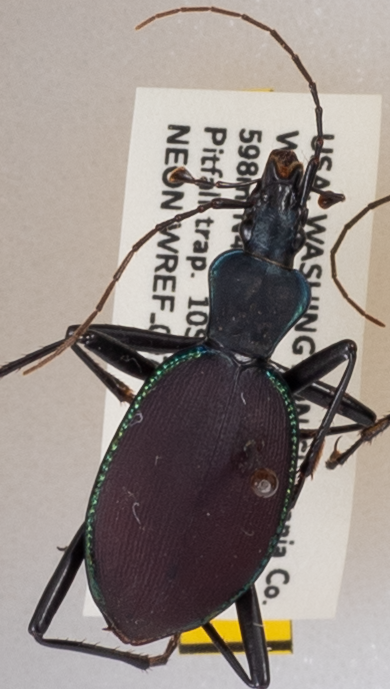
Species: Scaphinotus angusticollis
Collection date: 2019-09-10
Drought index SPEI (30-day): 0.412
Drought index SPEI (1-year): -1.45
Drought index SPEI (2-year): -1.623